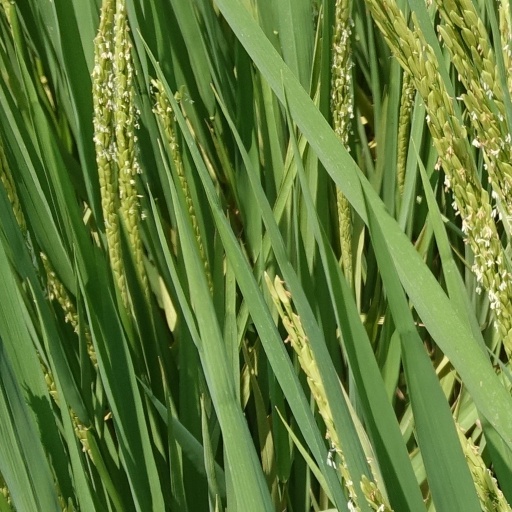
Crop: rice